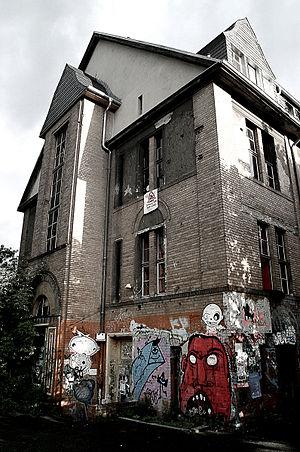
Georg von Rauch est un anarchiste allemand, actif dans le mouvement étudiant des années 1960.